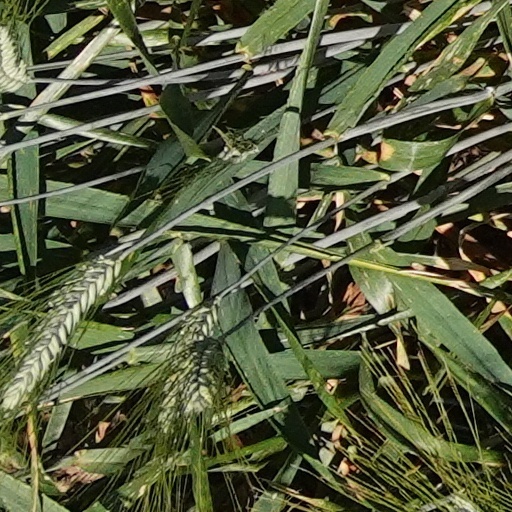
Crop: wheat